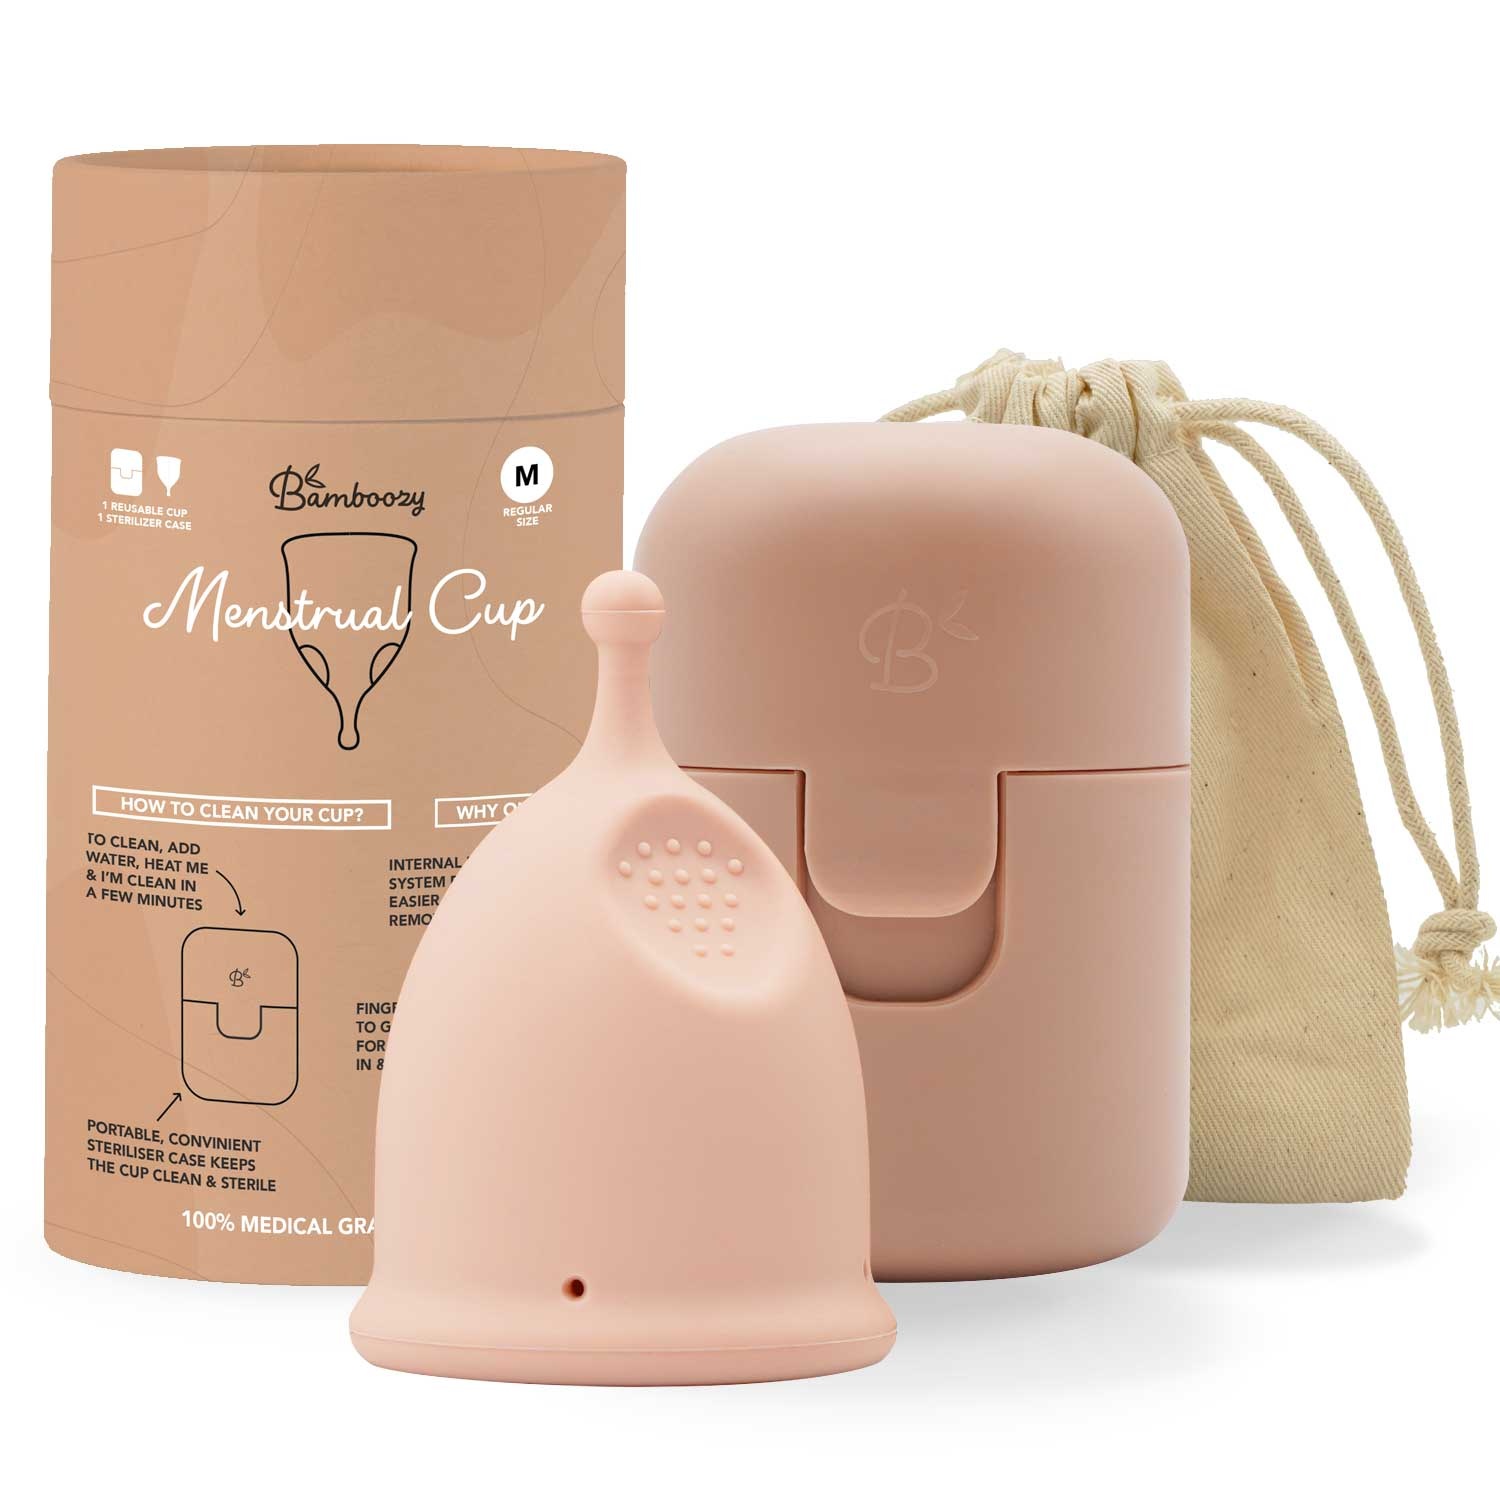
Bamboozy Menstrual cup Set with Sterilizer 3rd Generation
Our 3rd generation cup. Softer, more grip, anti-overflow edge, and improved texture. The most advanced cup in the world, based on feedback from 100s of women. So you can make the most of your day. A menstrual cup offers more comfort, is more durable and hygienic compared to sanitary pads or tampons. Bamboozy menstrual cups are safe and made of the highest quality medical silicone. The natural shape of our menstrual cup gives better comfort and less irritation than other menstrual cups on the market. Why menstrual cups? ✔ No unnecessary dirt generation (zero-waste and environmentally friendly) ✔ Less chance of leakage ✔ No unpleasant odours ✔ Less susceptible to bacterial and fungal infections ✔ Absorbs up to 5 times more than a tampon ✔ Usable throughout your menstrual cycle Why Bamboozy menstrual cups? ✔ The most advanced cup in the world ✔ Finger indentation with extra grip ✔ Anti-overflow edge for a less messy take-out moment ✔ Comfortable: Natural curves and shapes for less irritation like Organicup ✔ Safe: 100% Medical grade silicone, RoHS, SGS 2023 labels ✔ Free of BPA, lead, chemicals, and plastics ✔ Optionally available Bamboozy steriliser cleaning cup ✔ E-book for beginners Which size cup is suitable for me? Bamboozy has 3 sizes, size S, size M, and size L. Size M we recommend for women 30 years old and younger and have not had childbirth. Size L we recommend for women over 30 -or- women who have given birth vaginally (several times). The contents are comparable to 3 tampons of liquid. Size S is for teenagers. Are you unsure between size M or L? Then we recommend size M for you. Cup size can be linked to the strength of your pelvic floor that holds your cup in place, but it's not just related to the number of pilates classes you've done, your pelvic floor can weaken for numerous reasons, including pregnancy, childbirth and simply due to the change in hormone levels as we age. Once practiced properly, you may find that both sizes are comfortable. Every body is different and this advice does not mean that the size fits your body. We can therefore never provide a size guarantee or know which size suits you best. Trying is the only option here. Are you still in doubt? Please contact us or your gynaecologist. Is using menstrual cups also likely to cause TSS? No product is 100% immune from the risk of Toxic Shock Syndrome, including menstrual cups, but the risk is a lot less. This is because menstrual cups do not affect your mucous membrane. A cup does not absorb but only catches. How do I insert the cup? Step 1: Wash your hands well before use. Step 2: Fold the cup so that it forms a "C". Step 3: Insert the cup, it is best to insert it horizontally. Step 4: The cup will unfold itself (you may need to twist it first) Step 5: A properly inserted cup forms a vacuum and will therefore not leak through. How do I remove the cup? Step 1: Wash your hands thoroughly again Step 2: Do not pull the cup out by the stem, but squeeze the lower part of the cup and move it from left to right so that you can break the vacuum Step 3: Make sure the cup stays upright Step 4: Empty the contents into your toilet or sink You can find a detailed explanation on how to insert and remove the cup in our e-book for beginners. How do I replace the cup in public areas? This is one of the trickiest points regarding the use of a menstrual cup. If you have found your fit, we recommend the following method if you want to empty your cup in a public place. Buy an extra cup and take the clean cup with you in a pouch or waterproof bag that we use for our washable sanitary pads. Rinse the cup clean before entering the toilet. Empty the used cup and wrap it in toilet paper and store it in a (waterproof) bag. Then insert your other cup and clean your used cup and bag at home. Can I keep the menstrual cup in all day? Remove and empty your cup after 12 hours maximum. How do I clean the cup? After use, rinse the cup under running water. After your cycle, sterilise the cup, using the Bamboozy steriliser provided, suitable for microwave sterilisation. Fill the steriliser with water up to the first line. Place the cup with the stem facing up and close the lid. Do not close the lid completely but let it rest on the rim to allow the steam to escape. Set your microwave at 1000W for 1 minute. Beware after sterilising, the steriliser is hot! Let it cool for a few minutes. Then your cup is ready to use again! Can I exercise with a menstrual cup? One of the biggest advantages of a cup is that you can exercise, go to the sauna, swim, cycle, dance for hours and sleep through the night - without any worries. Do you have an IUD? Then we do not recommend using a menstrual cup. In the package - Menstrual cup 3rd Generation - Premium steriliser - Cotton pouch - E-book (digital) Other available sustainable menstrual products: - Washable pads Small Light, for lighter days outside your period - Washable pads Medium Light, for your lighter menstrual days - Washable pads Medium Heavy, for your heavier menstrual days - Menstrual cups, tampon replacement, leak-free exercise and sleeping - Menstrual discs, tampon replacement, sex, leak-free sports and sleeping - Menstrual underwear, perfect as backup or to get through the night worry-free How does this product make less impact on the environment? ✔ Packaging is 100% biodegradable ✔ Packaging does not use glue ✔ Less waste by no longer using sanitary pads or tampons ✔ As much CO2 neutral as possible, plastic-free transport, and operations
Brand: Bamboozy COM
Category: Health & Beauty > Personal Care > Feminine Sanitary Supplies > Menstrual Cups